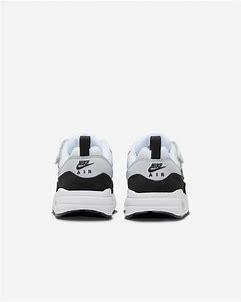
Brand: Nike
Model: Air Max 1 Easyon